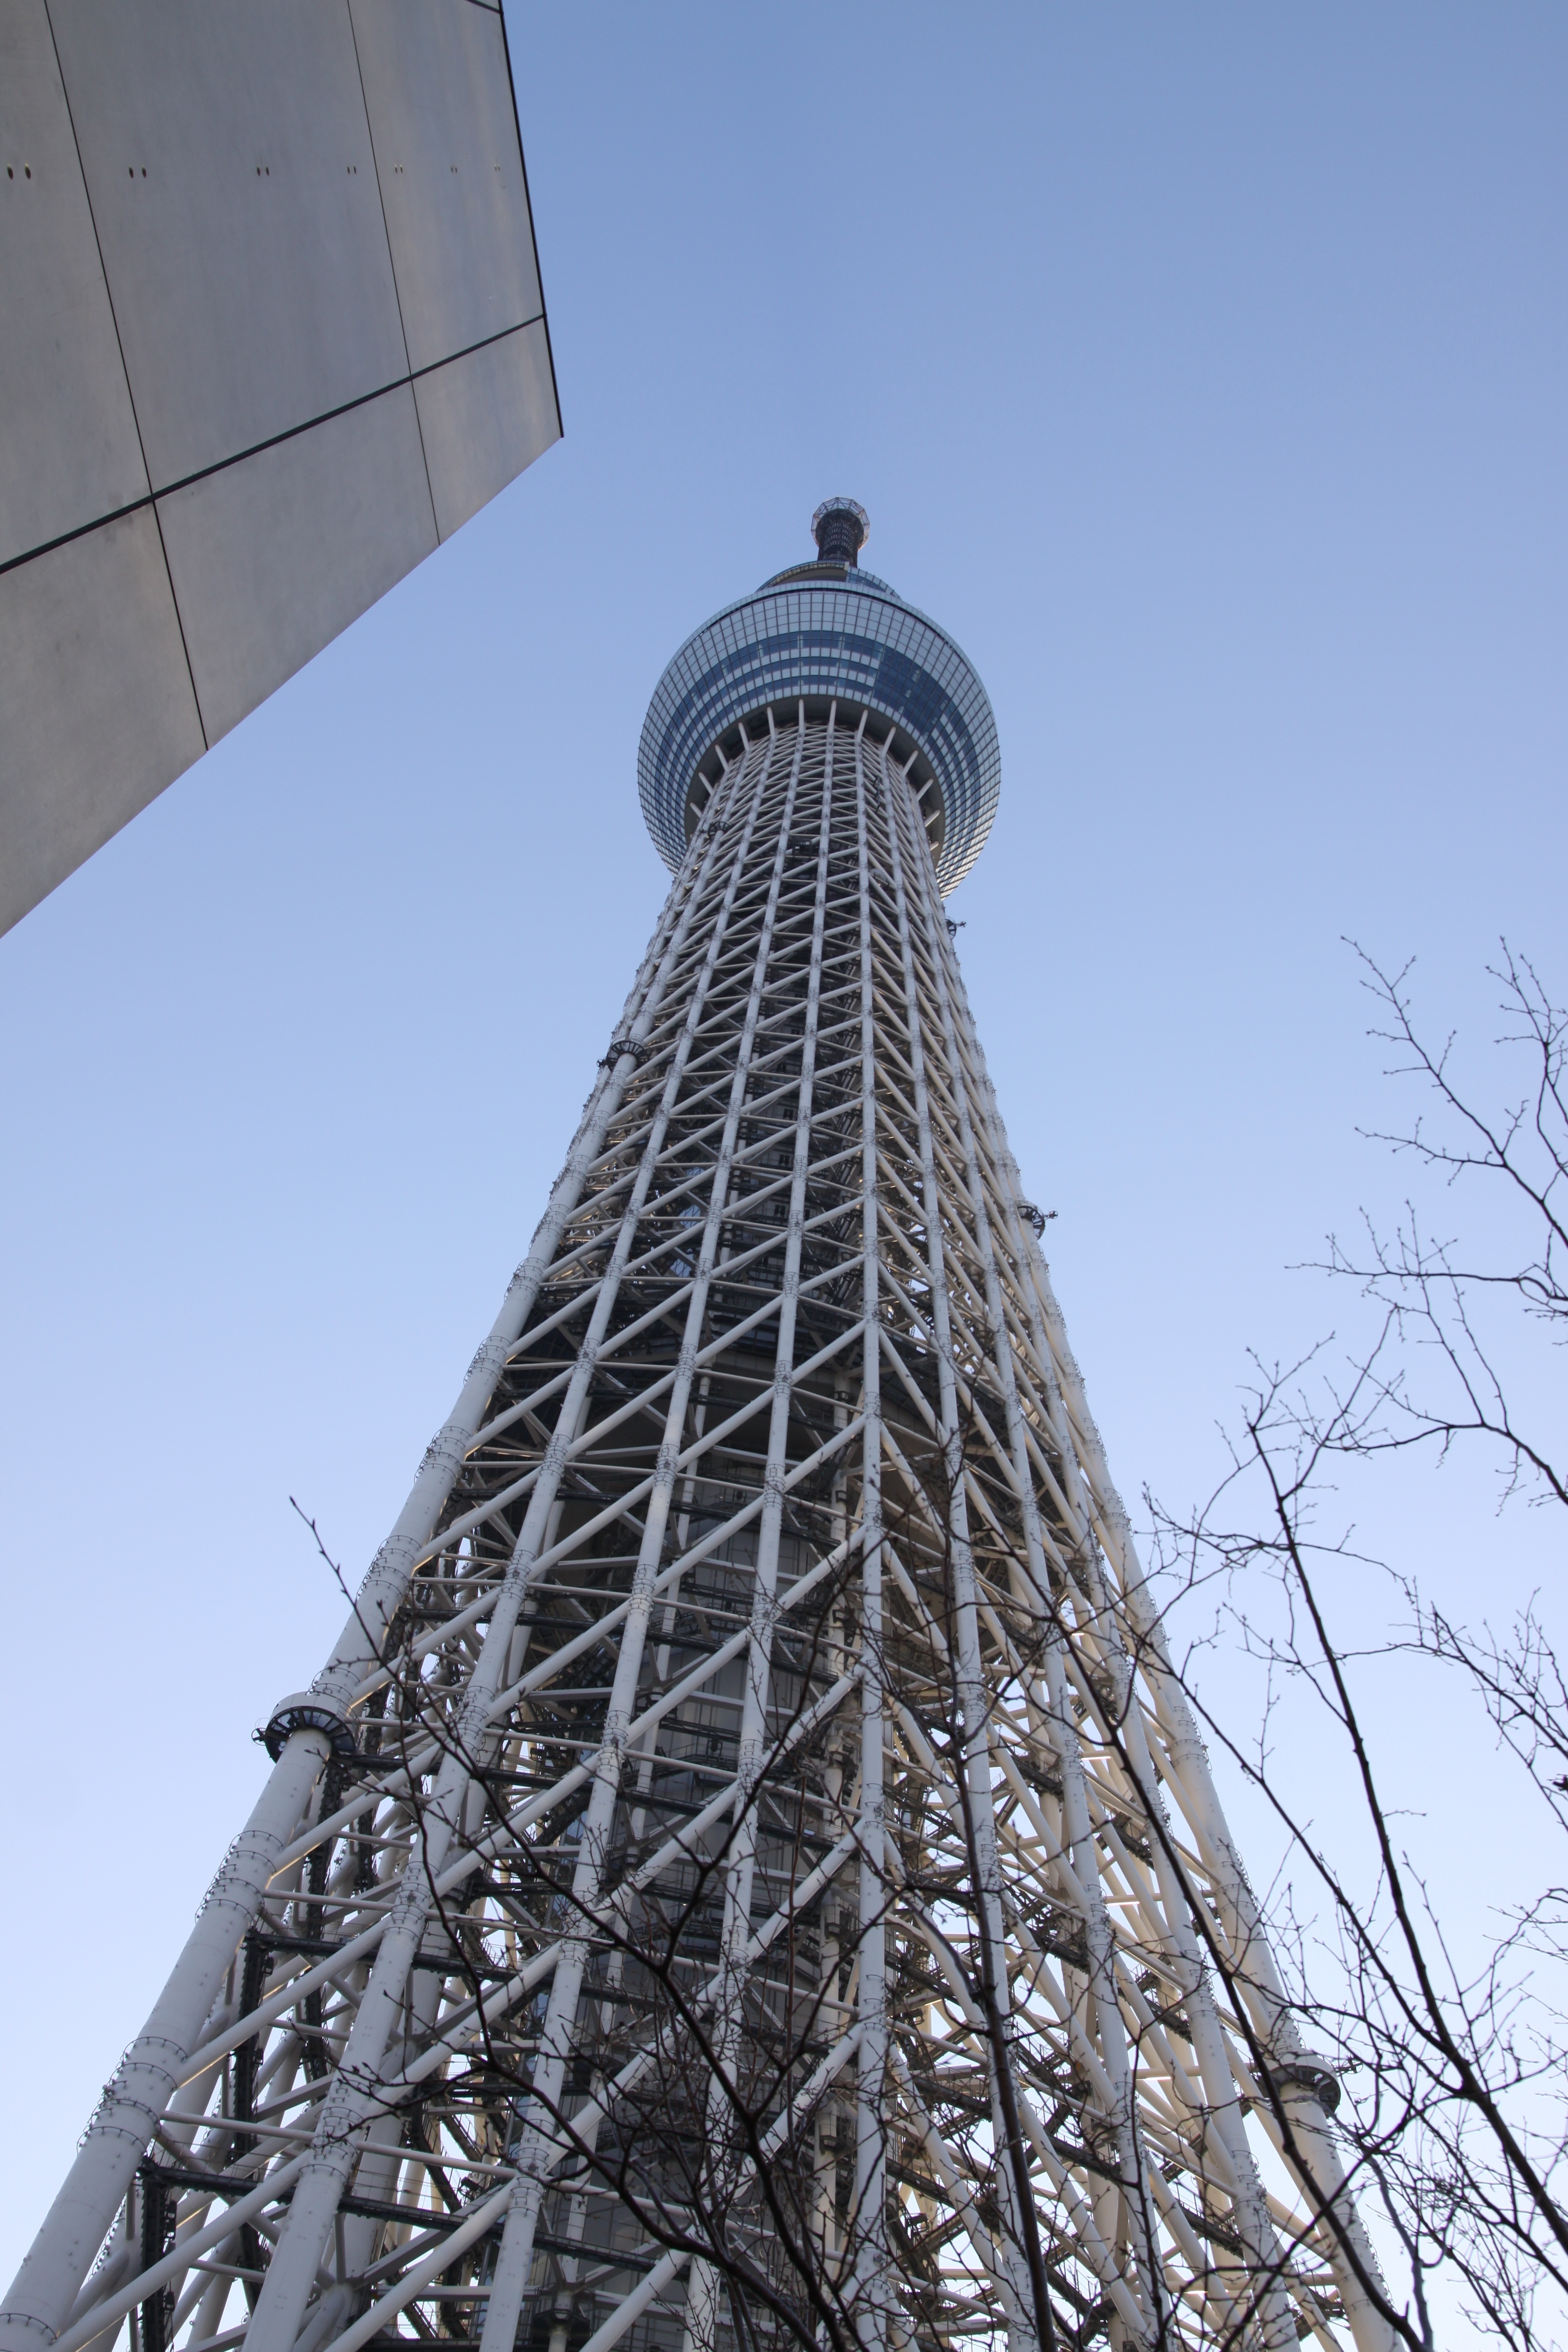
skyscraper, tower, mast, landmark, japan, tower block, tokyo, spire, observation tower, skytree